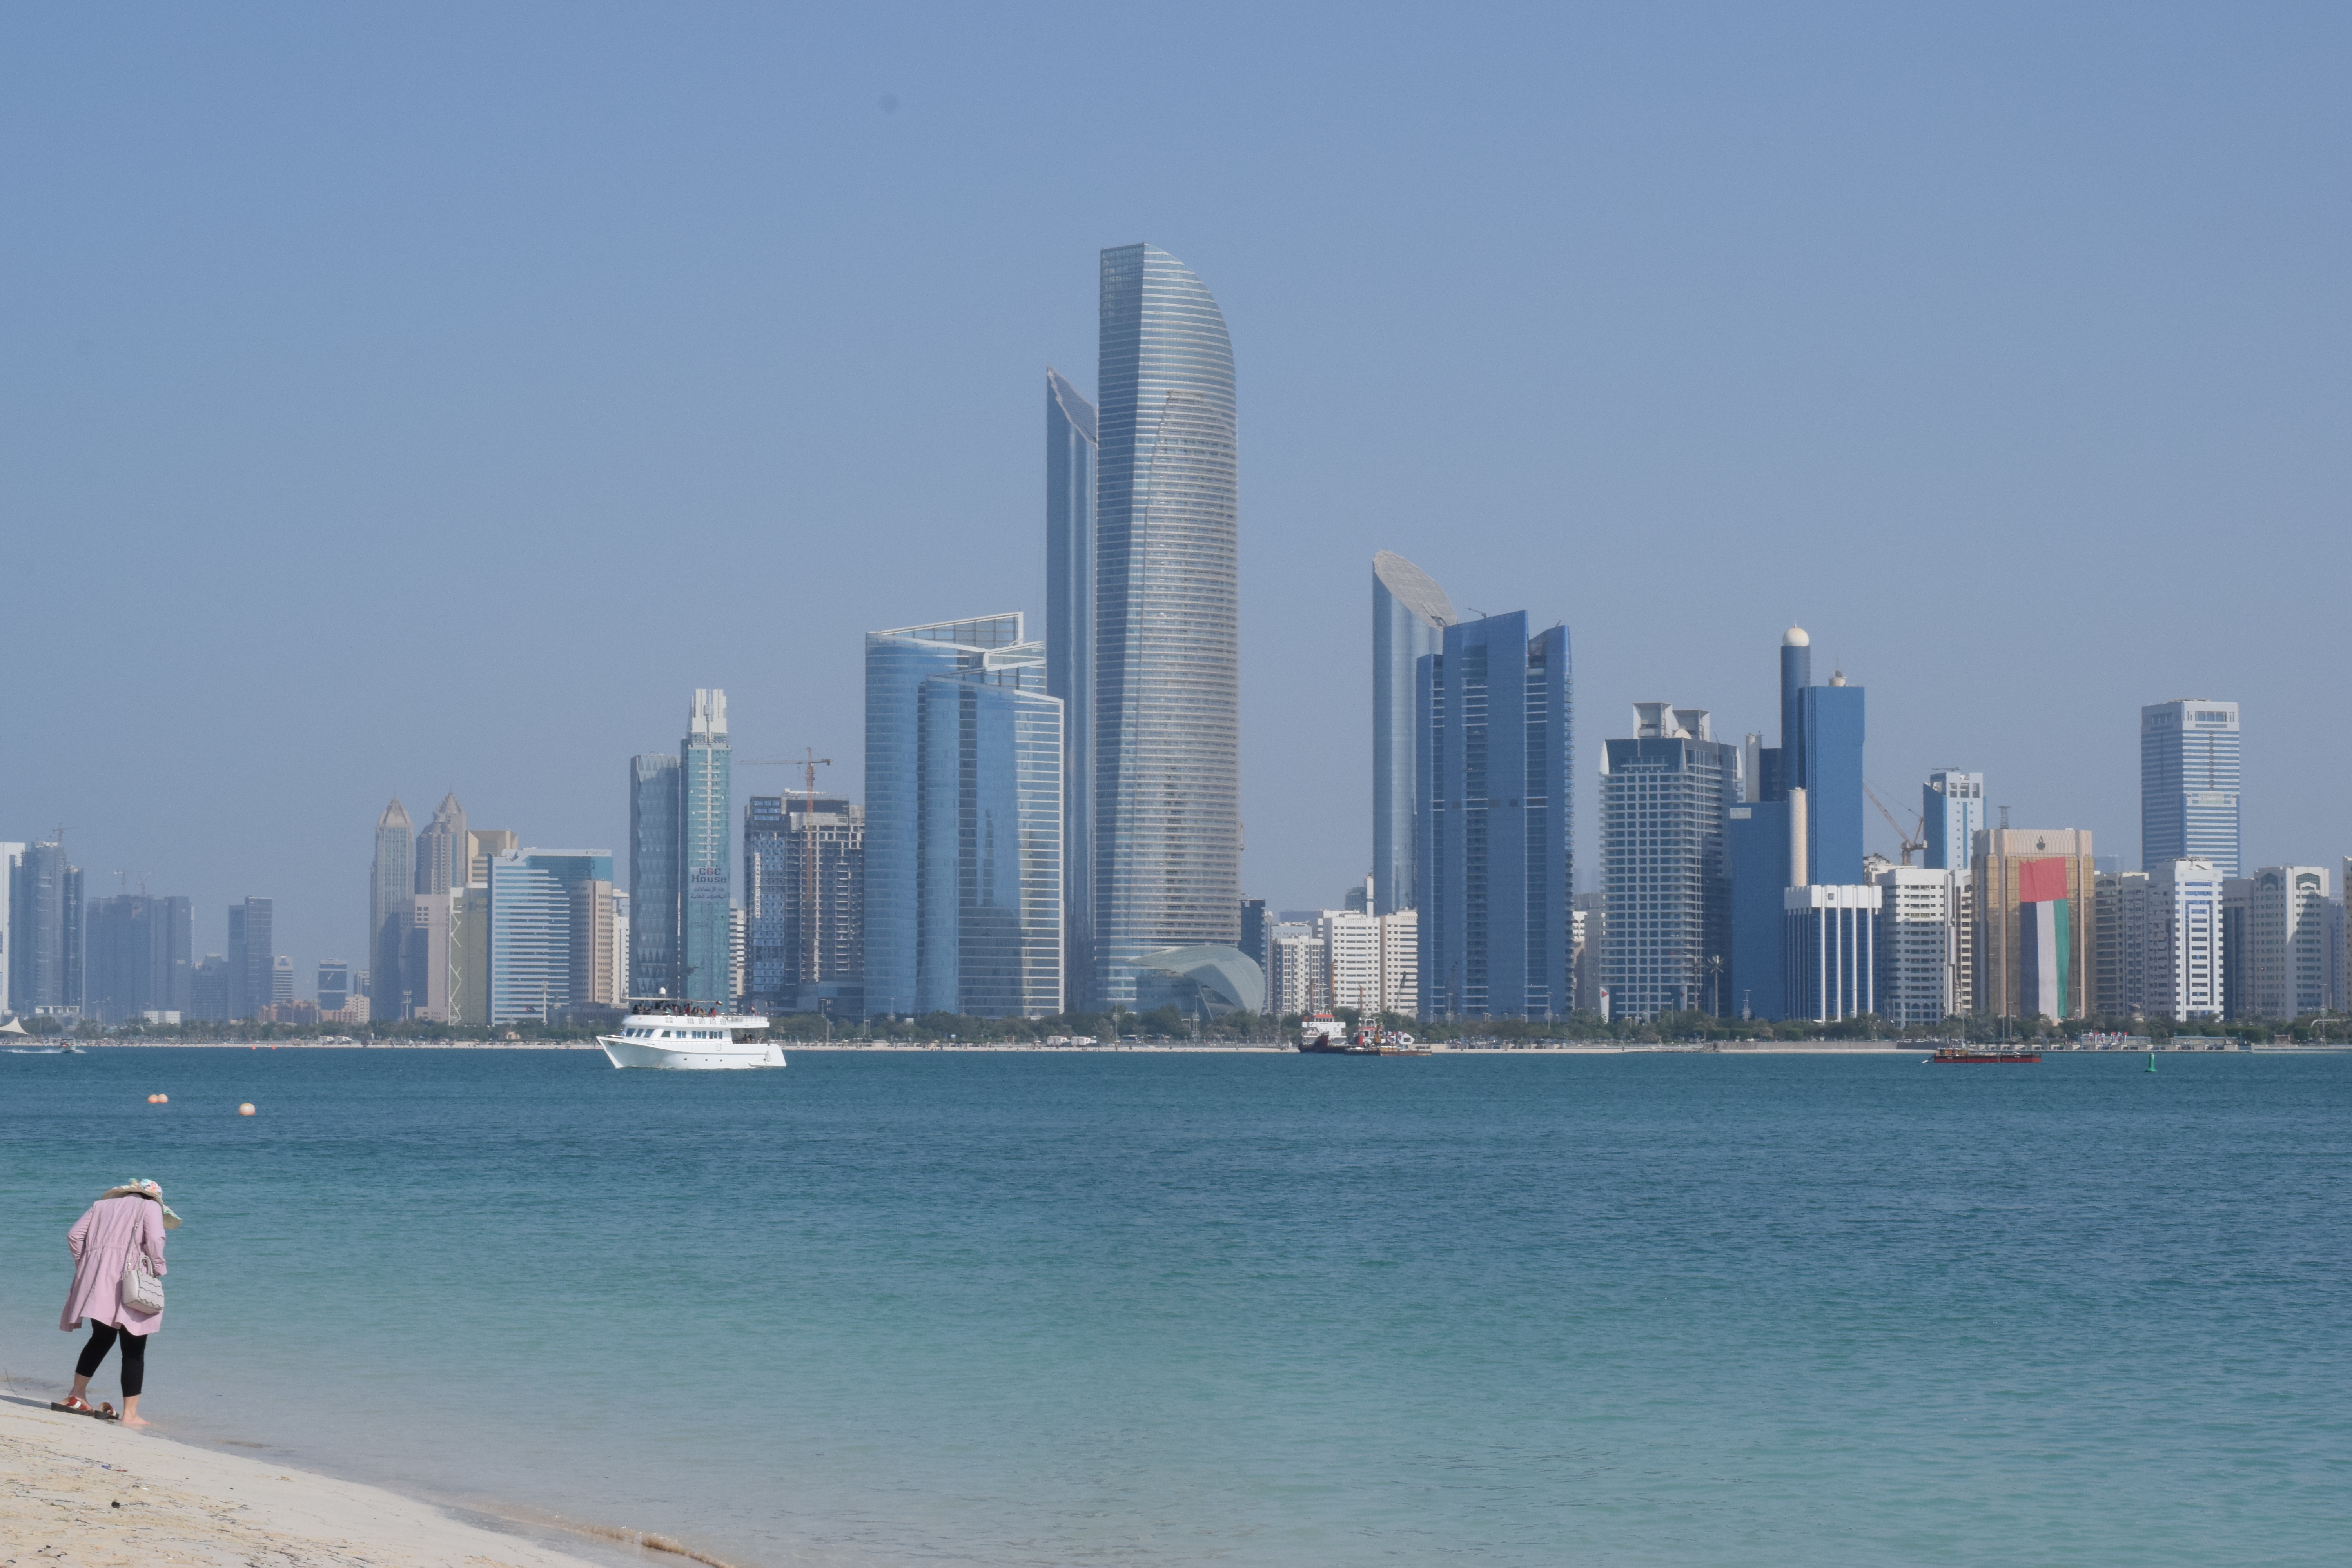
nature, skyline, city, daytime, skyscraper, urban area, sea, sky, tower block, metropolitan area, cityscape, water, metropolis, coastal and oceanic landforms, downtown, building, horizon, coast, ocean, fixed link